İsmail Saymaz

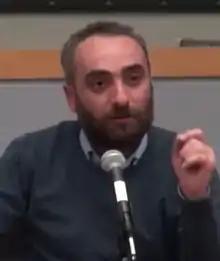

İsmail Saymaz (born 11 July 1980, in Rize) is a Turkish investigative journalist and writer for the newspaper "Sözcü". He has published articles and books on the Turkish deep state and Ergenekon, including a 2011 book on links between the 2007 Zirve Publishing House massacre and the 2006 killing of Andrea Santoro, and another 2011 book on former police chief Hanefi Avcı. He has won a number of awards for his work.